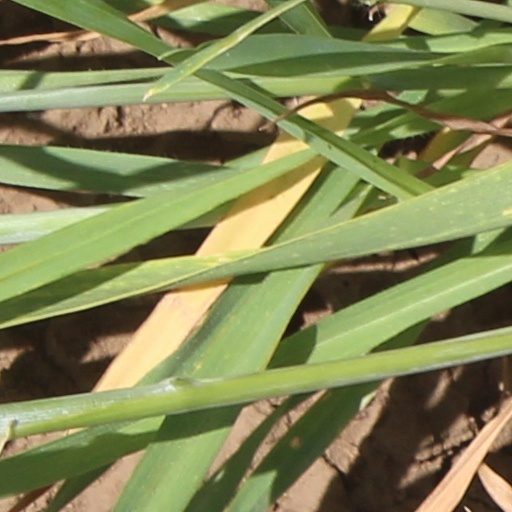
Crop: wheat